Government of the Qing dynasty

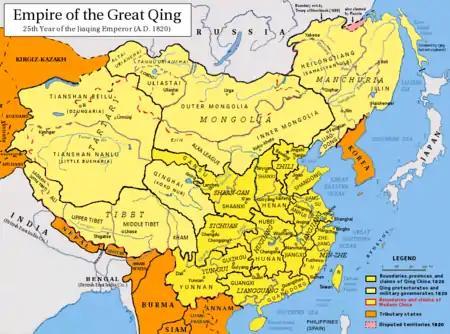
The Qing dynasty in ca. 1820, with provinces in yellow, military governorates and protectorates in light yellow, tributary states in orange

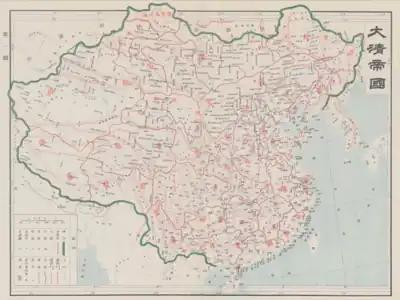
Official map of the empire published by the Qing dynasty in 1905.

Qing China reached its largest territorial extent during the 18th century, when it ruled over China proper (Eighteen Provinces), Manchuria (Northeast China and Outer Manchuria), Mongolia (Inner Mongolia and Outer Mongolia), Xinjiang, Taiwan, and Tibet, at approximately 13 million km in size. There were originally 18 provinces, all of which in China proper, but later this number was increased to 22, with Manchuria and Xinjiang being divided or turned into regular provinces. Taiwan, originally part of Fujian province, became a province of its own in the 19th century, but was ceded to the Empire of Japan following the First Sino-Japanese War by the end of the century. In addition, many surrounding countries, such as the Joseon dynasty, the Later Lê dynasty, the Tây Sơn dynasty, the Nguyễn dynasty, the Ryukyu Kingdom, and the Katoor dynasty, among many others, were tributary states of Qing China. During the Qing dynasty, the Chinese claimed suzerainty over the Taghdumbash Pamir in the south-west of Taxkorgan Tajik Autonomous County but permitted the Mir of Hunza to administer the region in return for tribute. Until 1937 the inhabitants paid tribute to the Mir of Hunza, who exercised control over the pastures. The Khanate of Kokand were forced to submit as protectorate and pay tribute to the Qing China between 1774 and 1798.